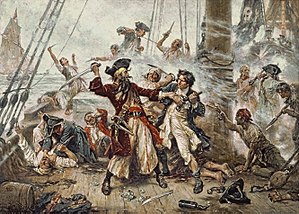
Robert Maynard
Robert Maynard var en løjtnant og senere kaptajn i Royal Navy.